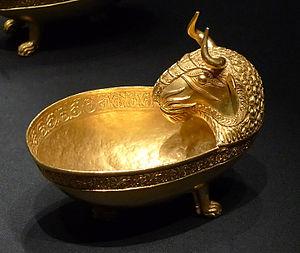
Le trésor de Nagyszentmiklós ou le trésor de Sânnicolau Mare est la découverte archéologique de 1799 à Sânnicolau Mare de 23 vases d'or médiéval pour un total de 9,945 kg.